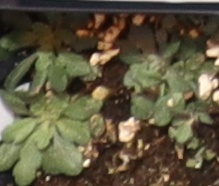
Label: Horseweed